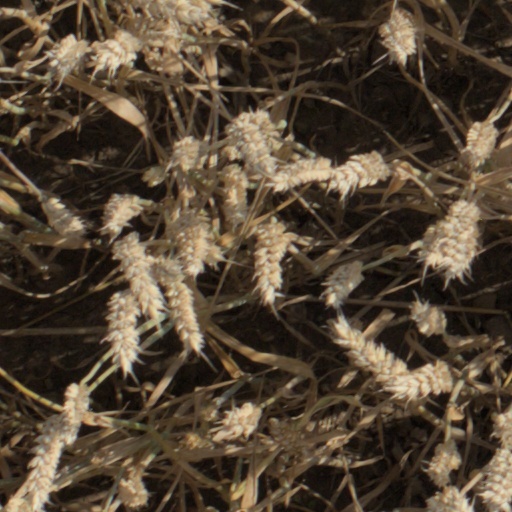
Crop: wheat